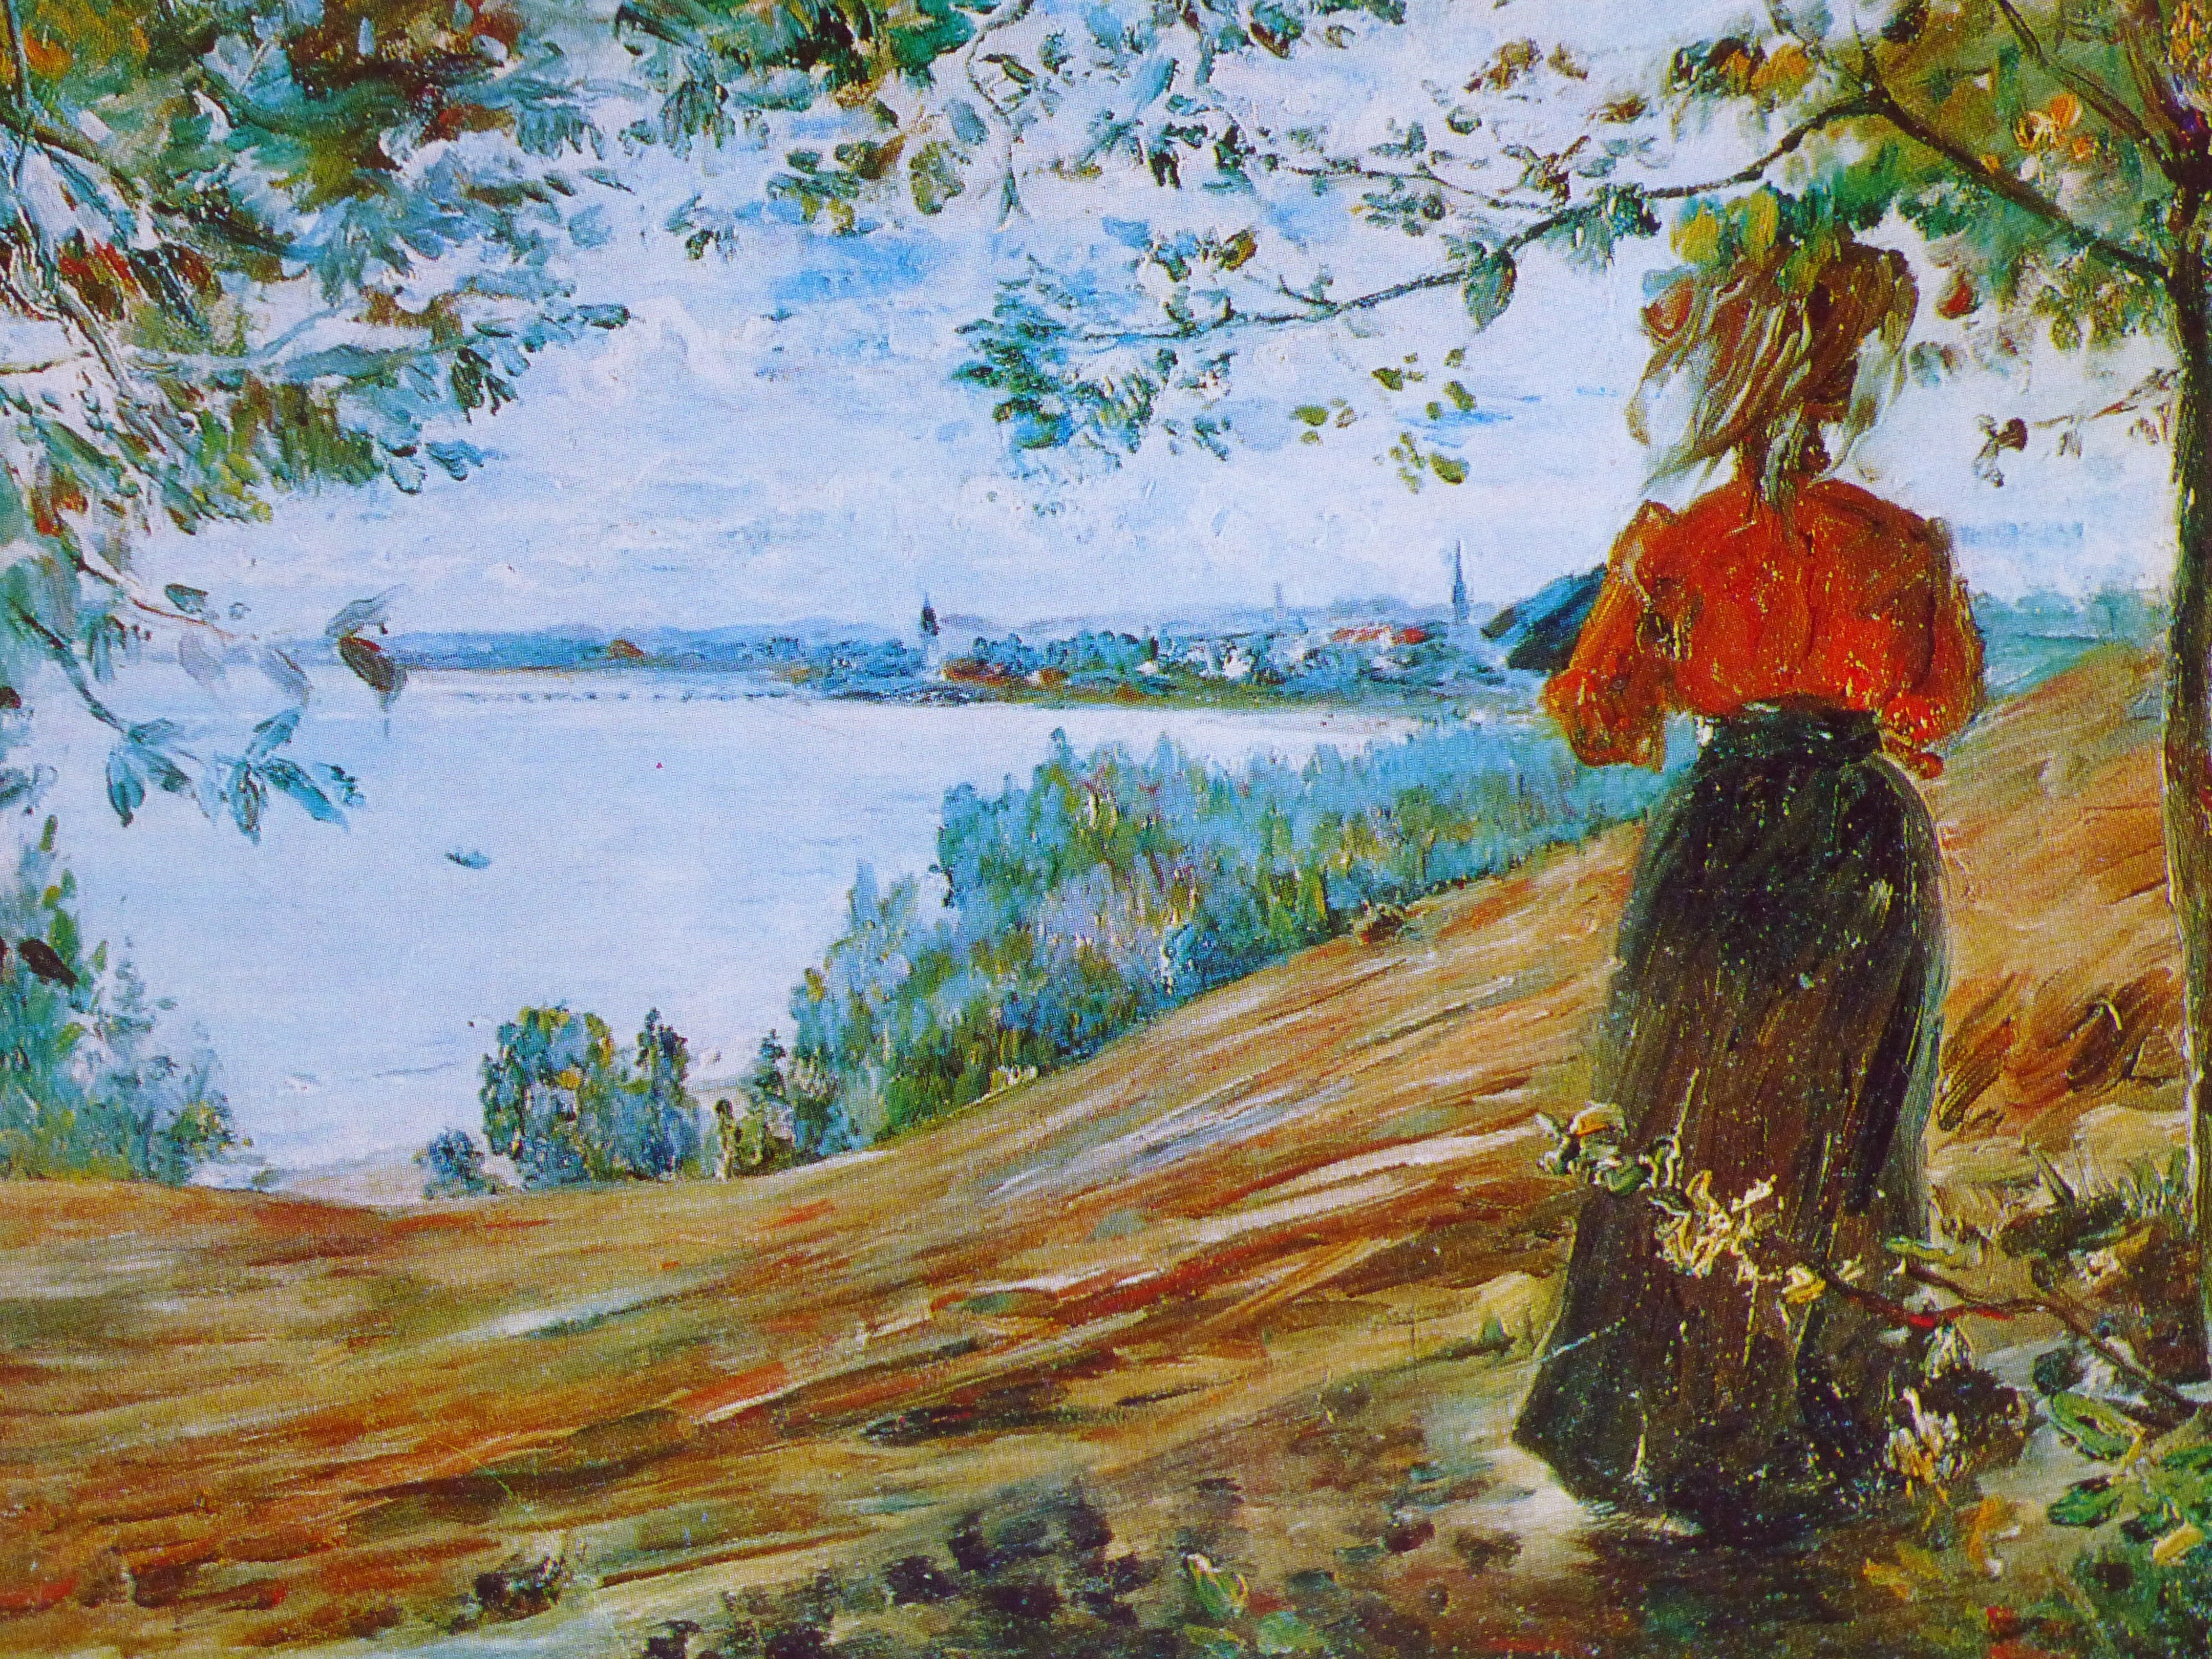
tree, rock, woman, flower, autumn, hat, season, painting, art, woodland, habitat, oil painting, modern art, watercolor paint, impressionist, acrylic paint, zoppot